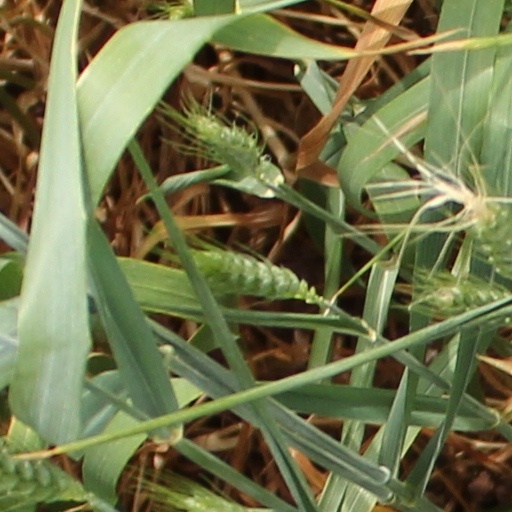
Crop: wheat